To the Shores of Iwo Jima

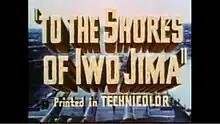

To the Shores of Iwo Jima is a 1945 Kodachrome color short war film produced by the United States Navy and United States Marine Corps. It documents the Battle of Iwo Jima, and was the first time that American audiences saw in color the footage of the famous flag raising on Iwo Jima.